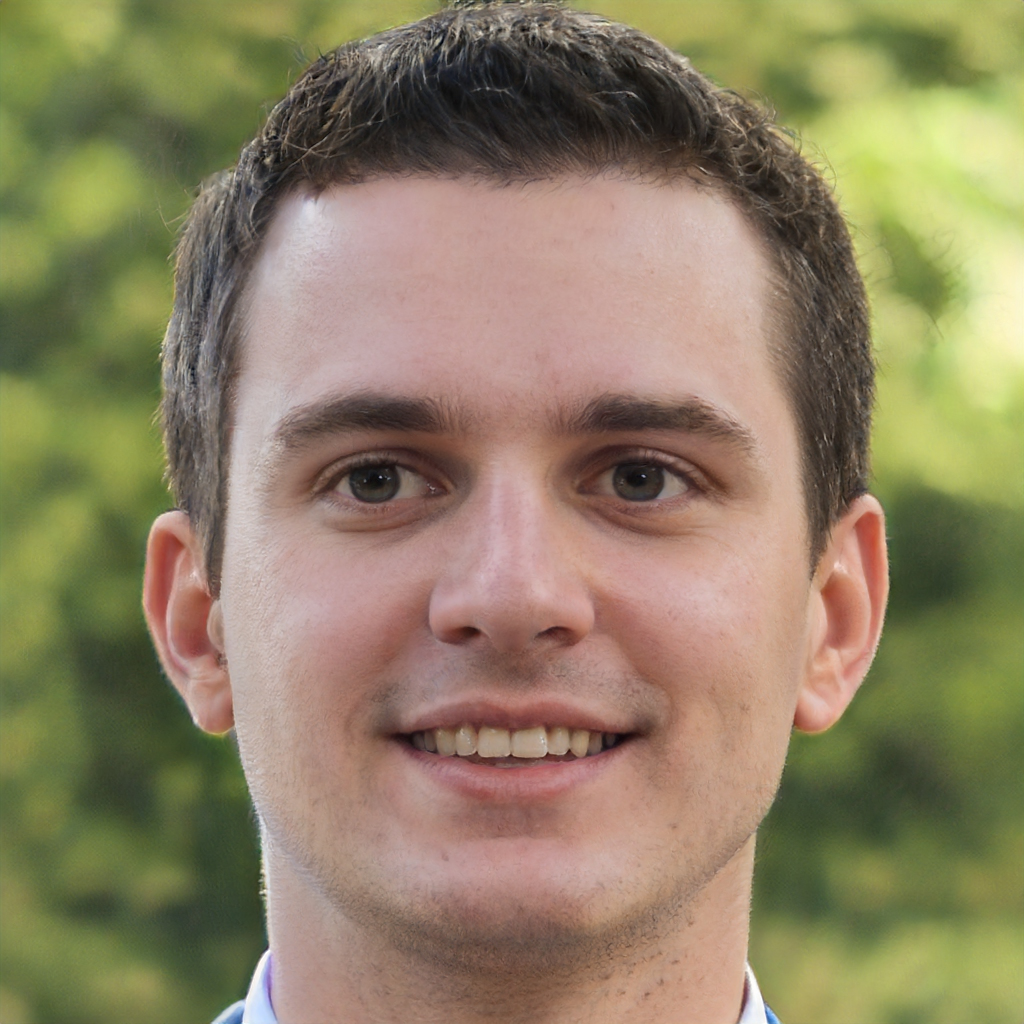
Label: Colored